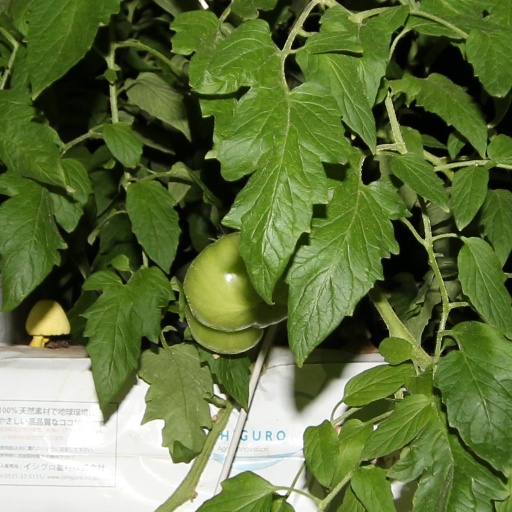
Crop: tomato